Quilmesaurus

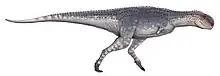
Life restoration

The proximal (upper or innermost) part of the tibia possesses a myriad of complex features. A large and hatchet-shaped structure known as a cnemial crest points forwards at the proximal portion of the tibia. The tip of the cnemial crest is hooked due to the presence of a downward pointing spur, known as a ventral process. Although Coria (2001) considered a hooked cnemial crest to be unique to "Quilmesaurus", Valieri "et al." (2007) noted that this structure was also possessed by "Aucasaurus" and "Majungasaurus", as well as the ambiguous abelisaurid "Genusaurus". The distal part of the tibia possesses its own projections for connecting to ankle bones, known as malleoli. This part has the form of an asymmetrical triangle when seen from the front, with the massive lateral malleolus projecting further distally than the smaller medial malleolus. This combination of distal tibia features was also once presumed to have been unique to "Quilmesaurus". However, Valieri "et al." (2007) note that the distal tibia of "Rajasaurus" was very similar to that of "Quilmesaurus".